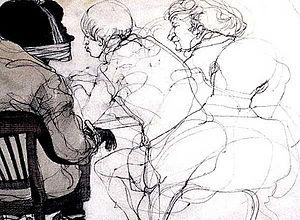
Les Chicago Seven étaient sept prévenus accusés de conspiration, incitation à la révolte, et d'autres charges, en rapport avec les manifestations qui s'étaient déroulées à Chicago, lors de la Convention démocrate de 1968. Un huitième homme, Bobby Seale, dirigeant des Black Panthers et faisant initialement partie de ce groupe, fut jugé séparément lors du procès.